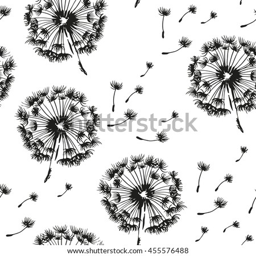
dandelion and seeds blowing in the wind seamless pattern , vector black and white background